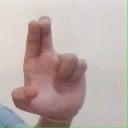
अक्षर: आ